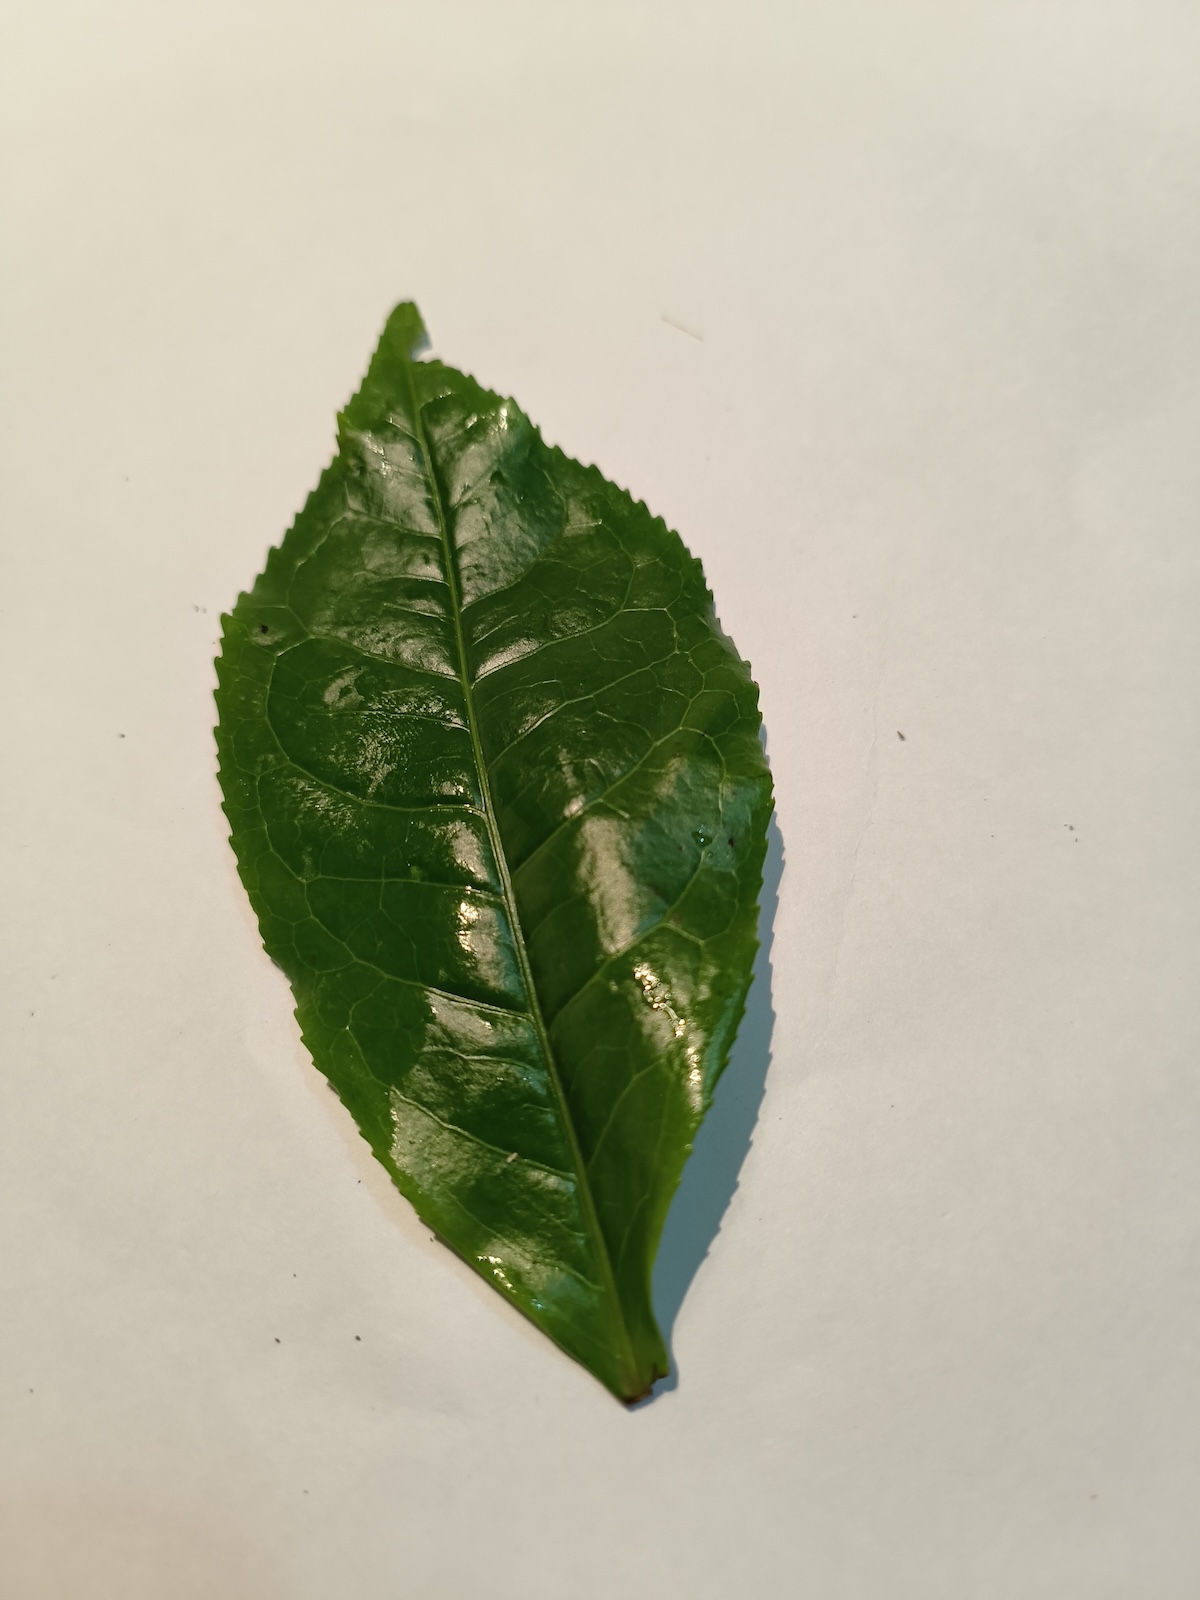
Label: Healthy leaf